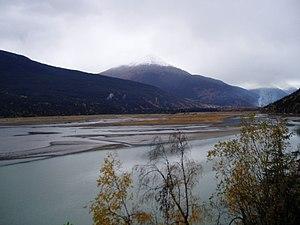
La piste Chilkoot est un passage de 33 milles de long à travers la chaîne Côtière qui va de Dyea en Alaska aux États-Unis jusqu'à Bennet en Colombie-Britannique au Canada. Ce chemin passe au col Chilkoot. C'est un lieu historique national du Canada et il fait partie du parc historique national de la ruée vers l'or du Klondike aux États-Unis. C'était un des plus importants accès depuis la côte, pour rejoindre les champs aurifères du Yukon à la fin du XIXᵉ siècle. En 1978, le site du Chilkoot Trail et de Dyea a été désigné National Historic Landmark, et en 1998, pour le centenaire de la ruée vers l'or du Klondike, le lieu historique national de la Piste-Chilkoot en Colombie-Britannique y a été associé pour former le parc historique international de la Ruée vers l'or du Klondike.
Dyea est une ville, aujourd'hui abandonnée, de l'État américain de l'Alaska. Elle est située au point de rencontre entre la rivière Taiya et la Taiya Inlet au sud du Chilkoot Pass, à 59° 30′ 16″ N, 135° 21′ 36″ O. Pendant la ruée vers l'or du Klondike, les chercheurs d'or débarquaient dans son port et empruntaient Chilkoot Trail, une ancienne route commerciale de la nation indienne Tlingit à travers la chaîne Côtière, pour se diriger vers les gisements aurifères de la région de Dawson City, au Yukon canadien, à environ 800 km de là.
Cet article recense des villes fantômes d'Alaska.
La rivière Taiya est un cours d'eau de l'Alaska aux États-Unis, de 17 milles de long, situé dans l'Alaska Panhandle. Elle coule depuis la frontière avec la Colombie-Britannique, et se jette dans le Canal Lynn.